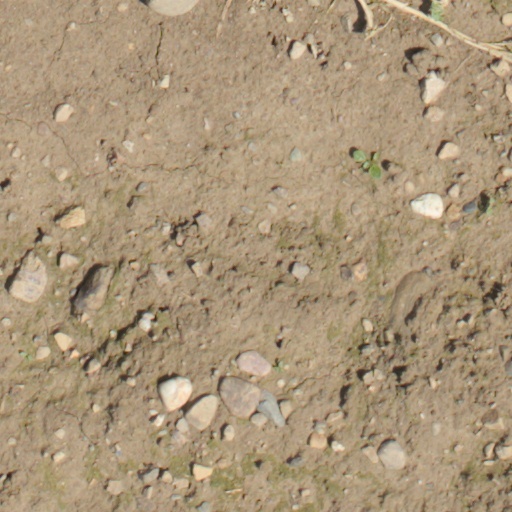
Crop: wheat